History of the Jews in Greater Cleveland

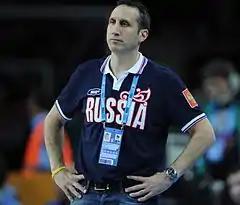
David Blatt was head coach of the Cleveland Cavaliers.

There are 16 Jewish cemeteries and 3 Jewish sections of cemeteries in Cleveland. As of 2018, there are over 68,000 Jewish graves in the Cleveland area.